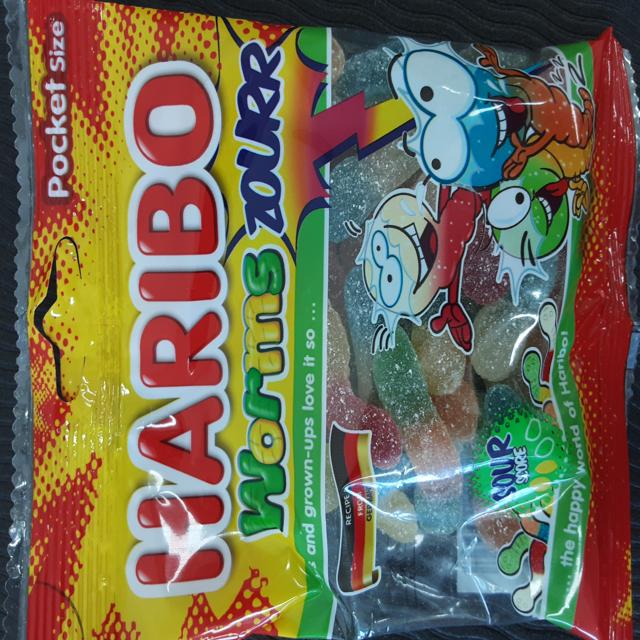
Label: plastics